Get Happy!! (Elvis Costello album)

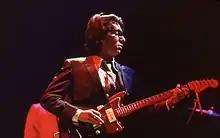
Costello onstage in April 1978

Costello and the Attractions had supported his third studio album, "Armed Forces", on the Armed Funk tour in America from February to April 1979. The tour was plagued with issues, including drug and alcohol problems, aggressive behaviour from Costello and his manager Jake Riviera toward the press, and uneven performances that led to critical and audience backlash. In March, Costello engaged in a drunken exchange with Stephen Stills, where he insulted various American musical artists, including James Brown and Ray Charles, using racial slurs. Costello quickly acknowledged the incident without apology in a press conference when details became public, and he received further backlash including death threats and "Armed Forces" being pulled from radio stations. By the tour's end, Costello's reputation in America was nearly destroyed. Bruce Thomas later admitted: "We never really recovered from that tour. Every time Elvis is doing something well, he kind of sabotages it." His reputation in the United Kingdom remained largely unaffected, mostly due to newspapers failing to pick up the story. The author Mick St. Michael compares it to the worldwide response from John Lennon's 1966 more popular than Jesus comment.